Royal Baking Company

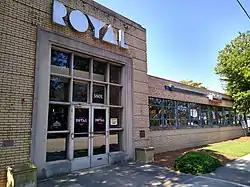

Royal Baking Company is a historic bakery complex located at Raleigh, North Carolina. The original section was built in 1941, with additions made about 1946–1947, and in the 1960s. The office section is constructed of cinder block with a facing of blond bricks and features corner-wrapping, metal-framed, ribbon windows in the International style. The building also has cylindrical lamps with Art Deco-style metal wall mounts. The building has been converted to a retail complex.